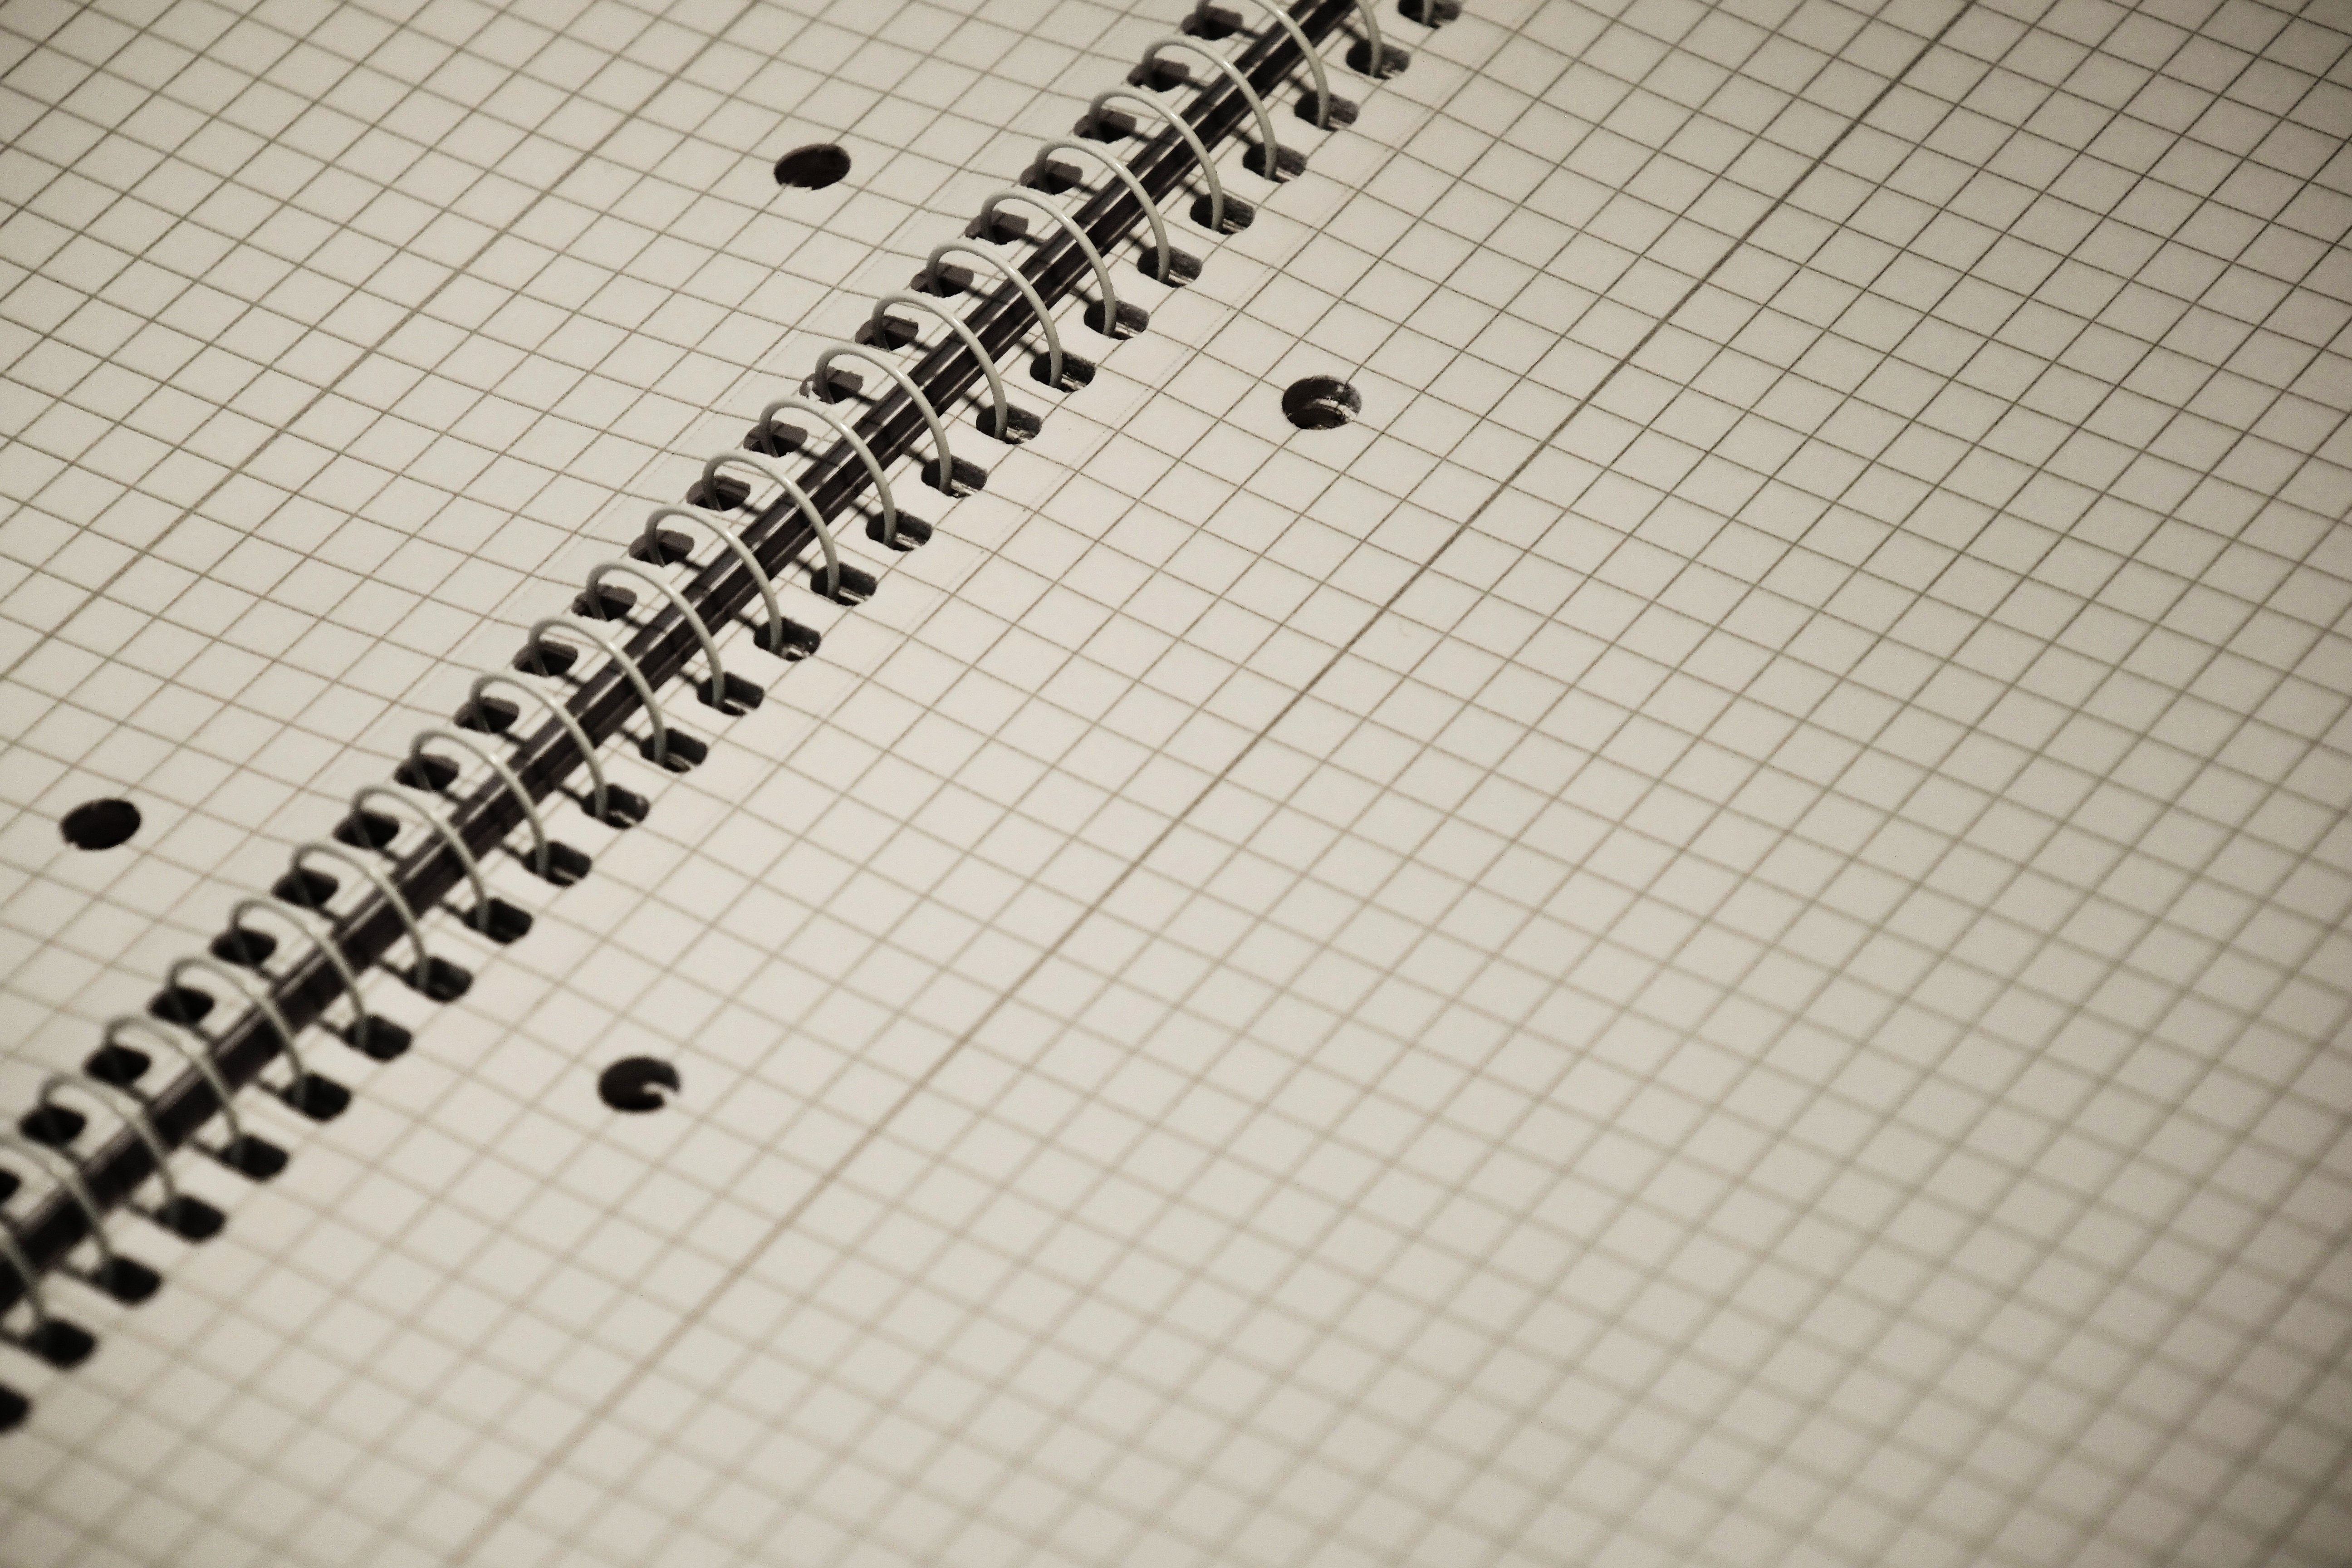
tool, pattern, parallel, font, slope, symmetry, circle, composite material, number, paper